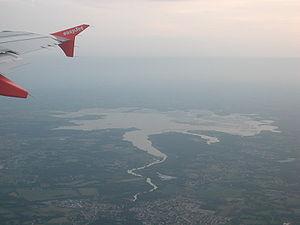
Le lac de Grand-Lieu vu du ciel
Le Cheval Mallet ou cheval Malet est un cheval fabuleux et maléfique mentionné dans le folklore français de la Vendée, du Poitou, plus généralement dans le pays de Retz, près du lac de Grand-Lieu. Cet animal est réputé apparaître le soir ou au milieu de la nuit sous la forme d'un magnifique cheval blanc ou noir, proprement sellé et bridé, et tenter les voyageurs épuisés par un long voyage de monter sur son dos. Plusieurs légendes très semblables circulent à propos des imprudents qui chevauchent cette monture. Ils n'en reviennent jamais à moins de posséder sur eux la rançon du voyage, ou un charme de protection tel qu'une médaille de saint Benoît. Le cheval Mallet est vu comme un instrument du Diable, voire une forme de Satan lui-même. Peut-être issu de Sleipnir et de la chasse sauvage, sa légende est très semblable à celle d'autres chevaux fabuleux tels que lou drapé ou la blanque jument.